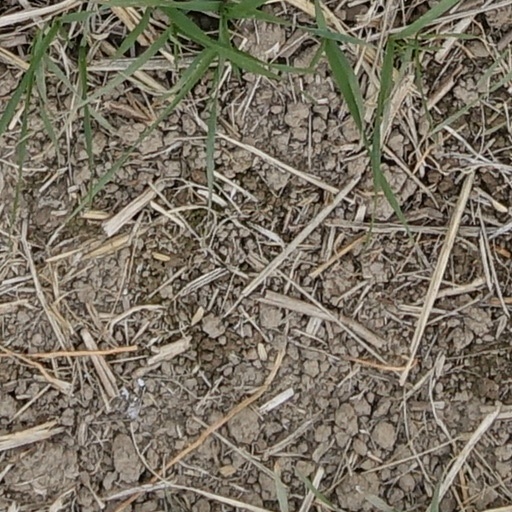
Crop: wheat